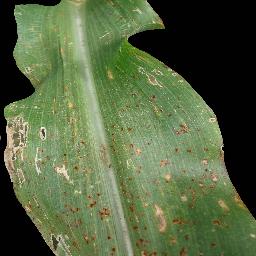
Label: Corn_(Maize)___Common_Rust